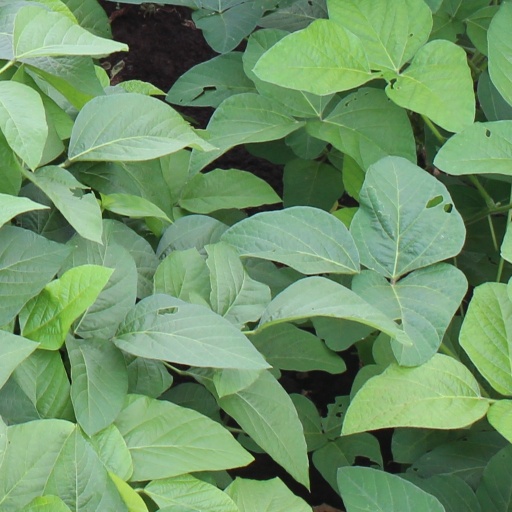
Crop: soybean